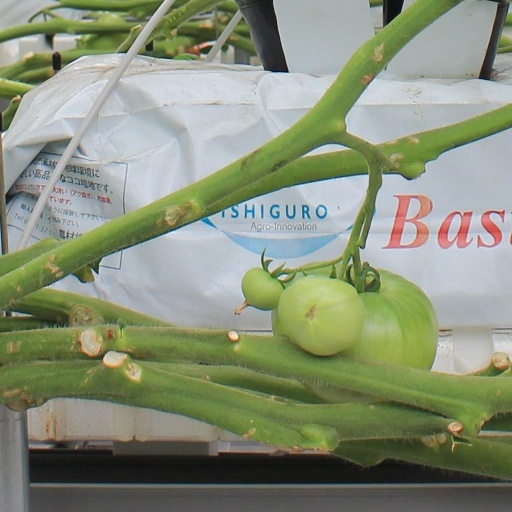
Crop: tomato